Valentine Collard

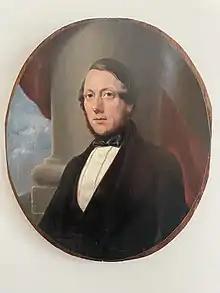

Rear-Admiral Valentine Collard ("c." 1770 – 18 March 1846) was a Royal Navy officer of the early nineteenth century who is best known for his service in the French Revolutionary and Napoleonic Wars. Born into a naval family, Collard served at numerous engagements of the wars, including the Siege of Toulon, operations against Corsica, the Battle of Cape St Vincent, the Siege of Genoa, the Battle of Copenhagen and numerous smaller actions off the Netherlands, Egypt and in the Baltic Sea. His last active service came in 1810, after which he retired to Teddington in Middlesex. In his later years he suffered severe ill-health and the loss of his first and second wives, leading him to commit suicide.